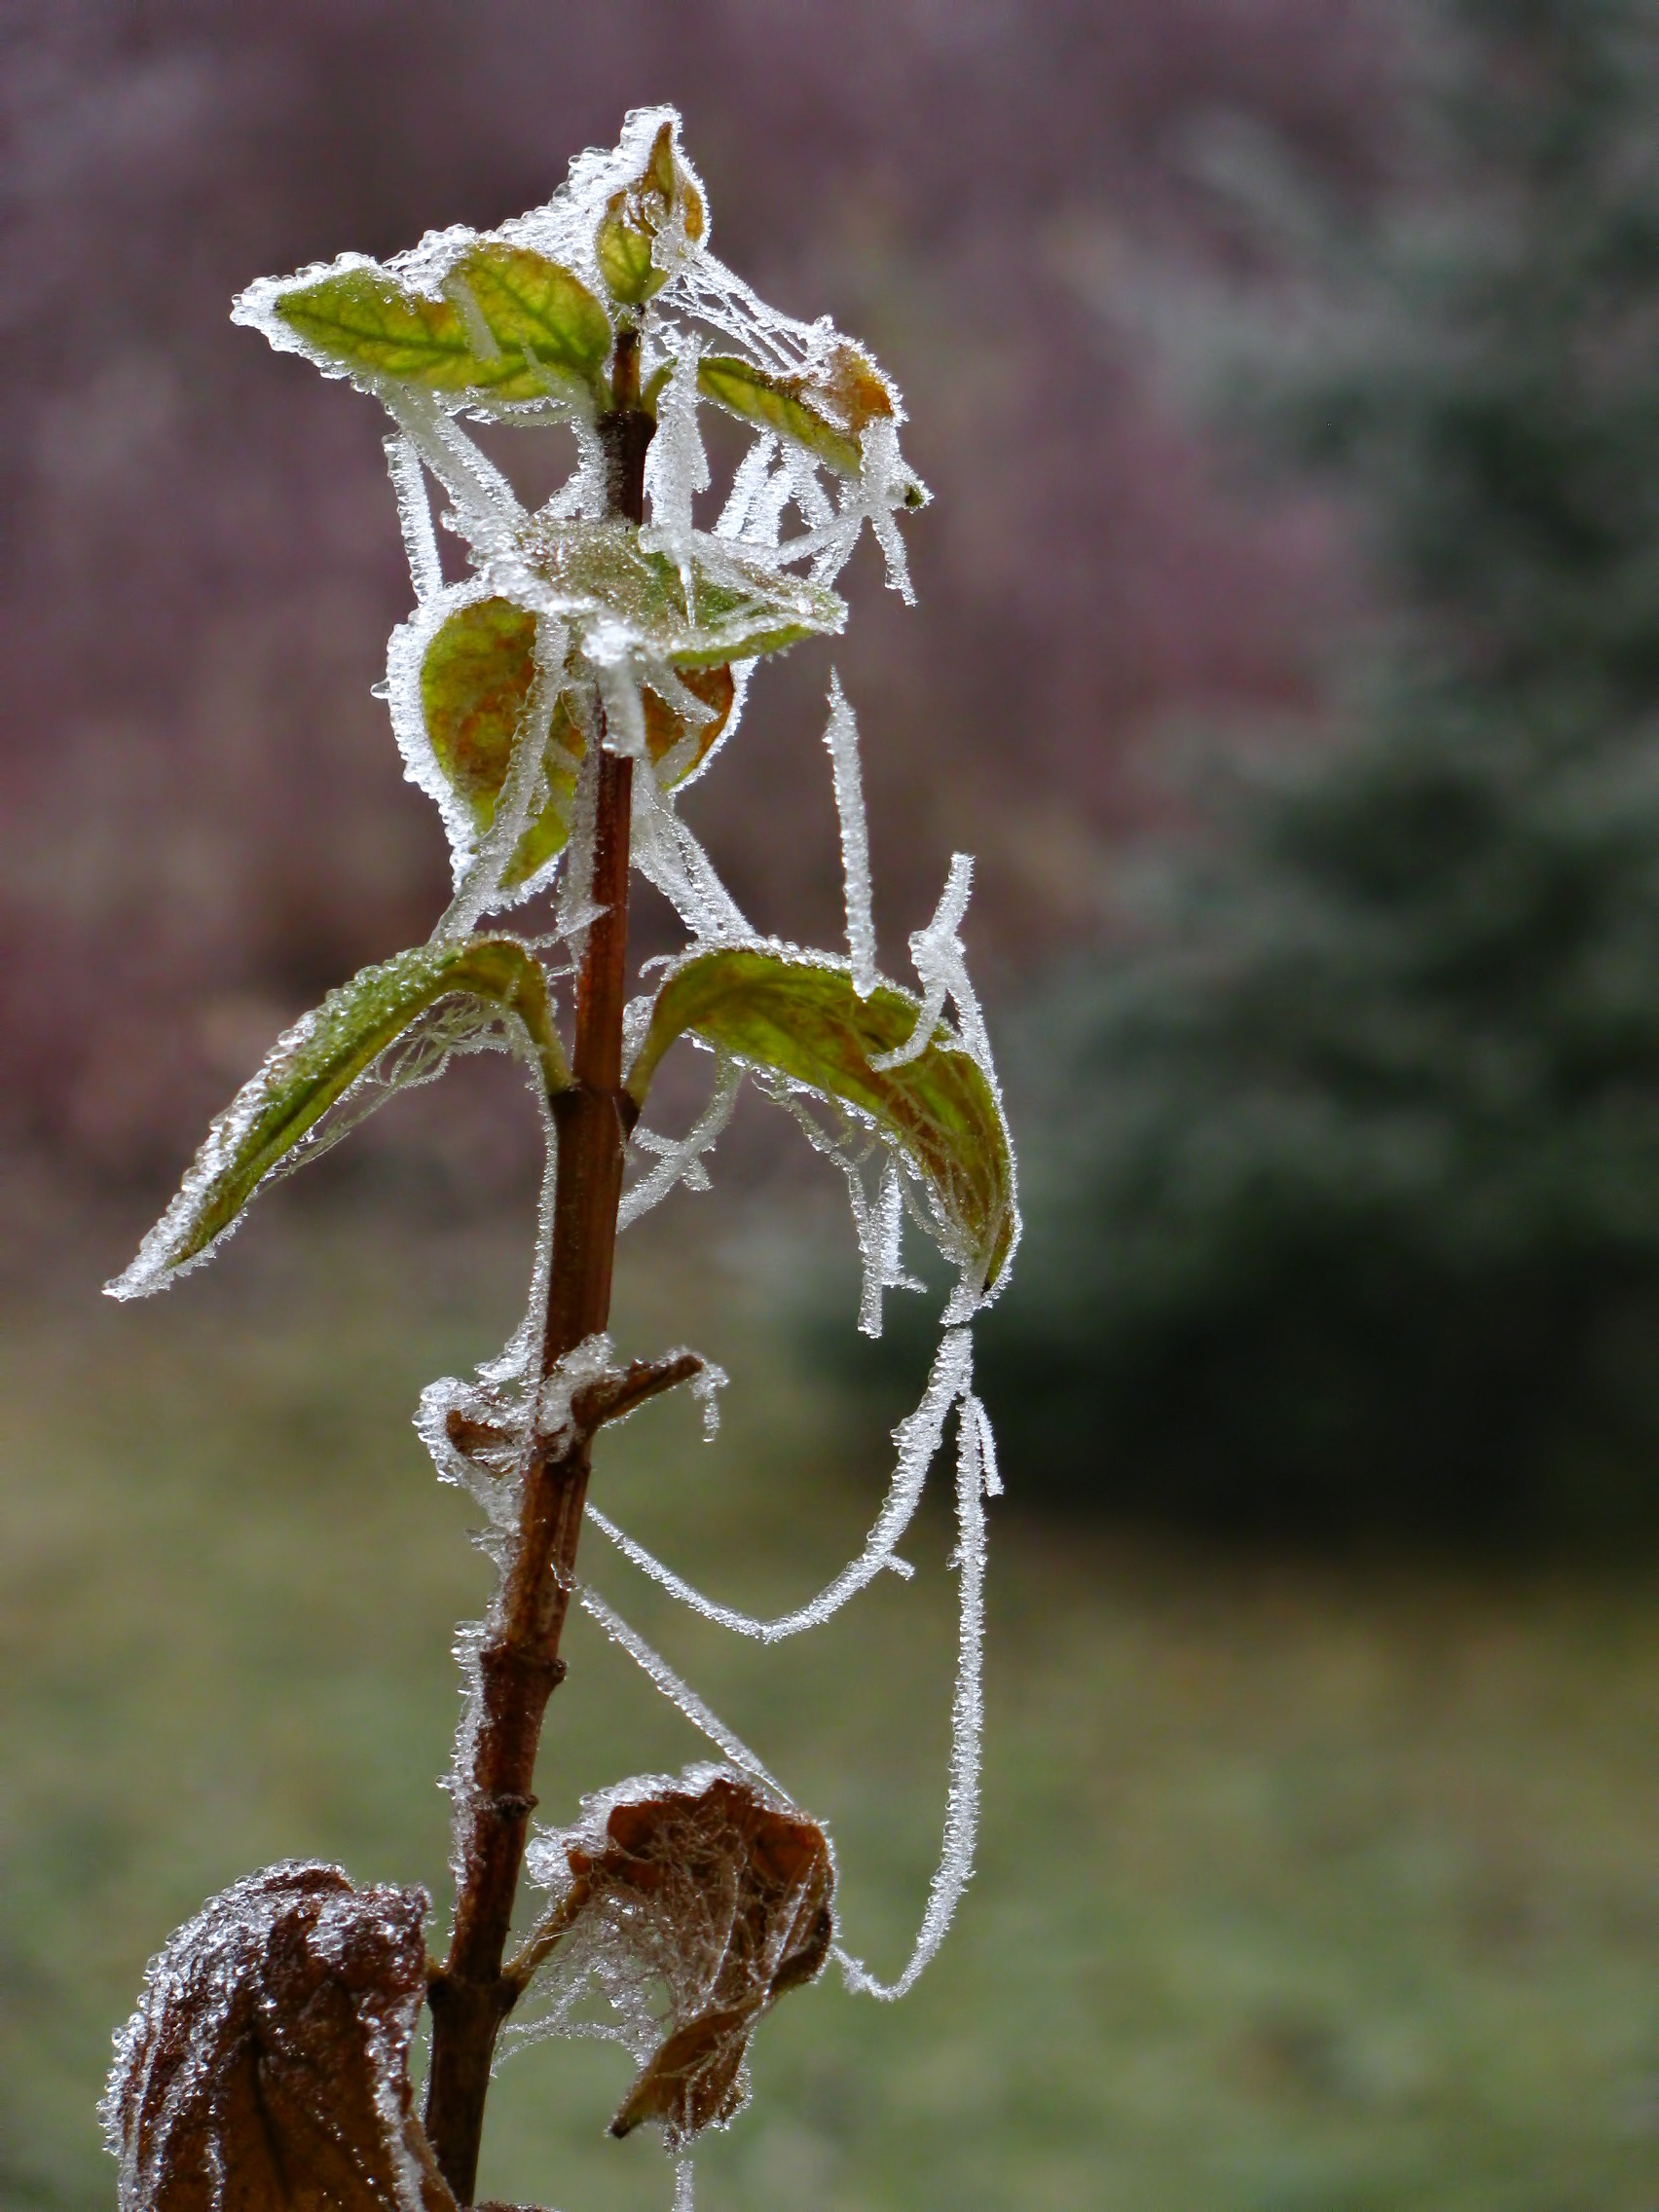
tree, nature, branch, blossom, cold, winter, plant, leaf, flower, frost, ice, spring, green, autumn, botany, flora, twig, wildflower, close up, seasons, icy, frosted, macro photography, crystals, flowering plant, plant stem, land plant